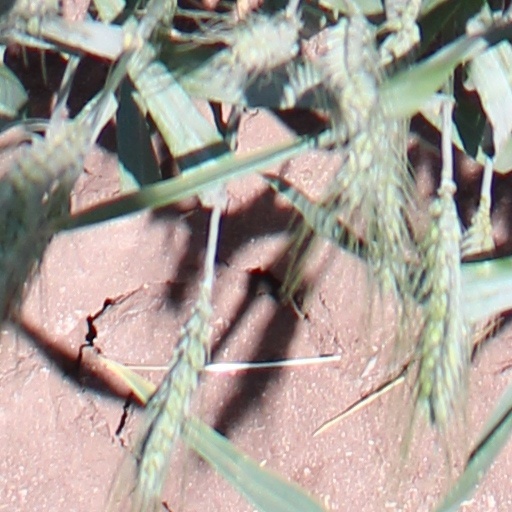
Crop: wheat